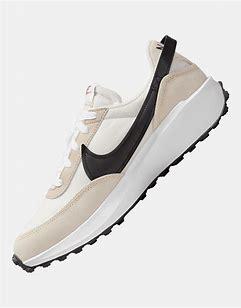
Brand: Nike
Model: Waffle Debut